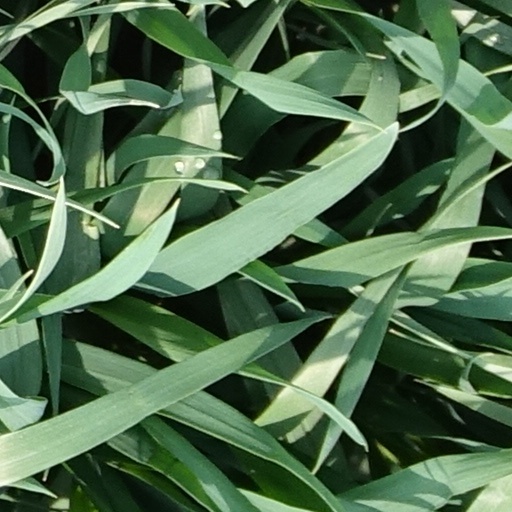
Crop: wheat